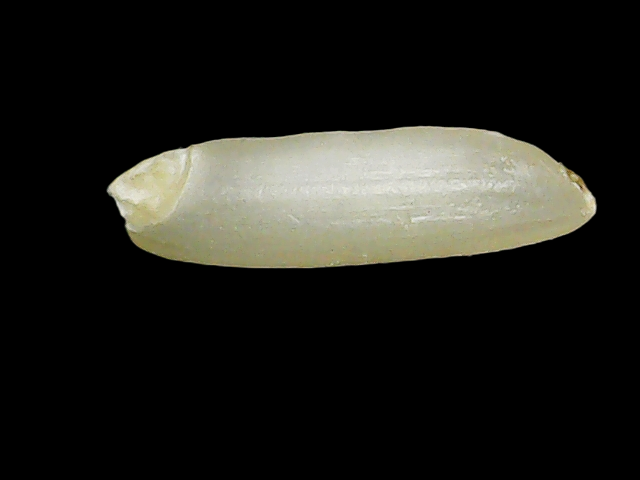
Rice variety: Binadhan26